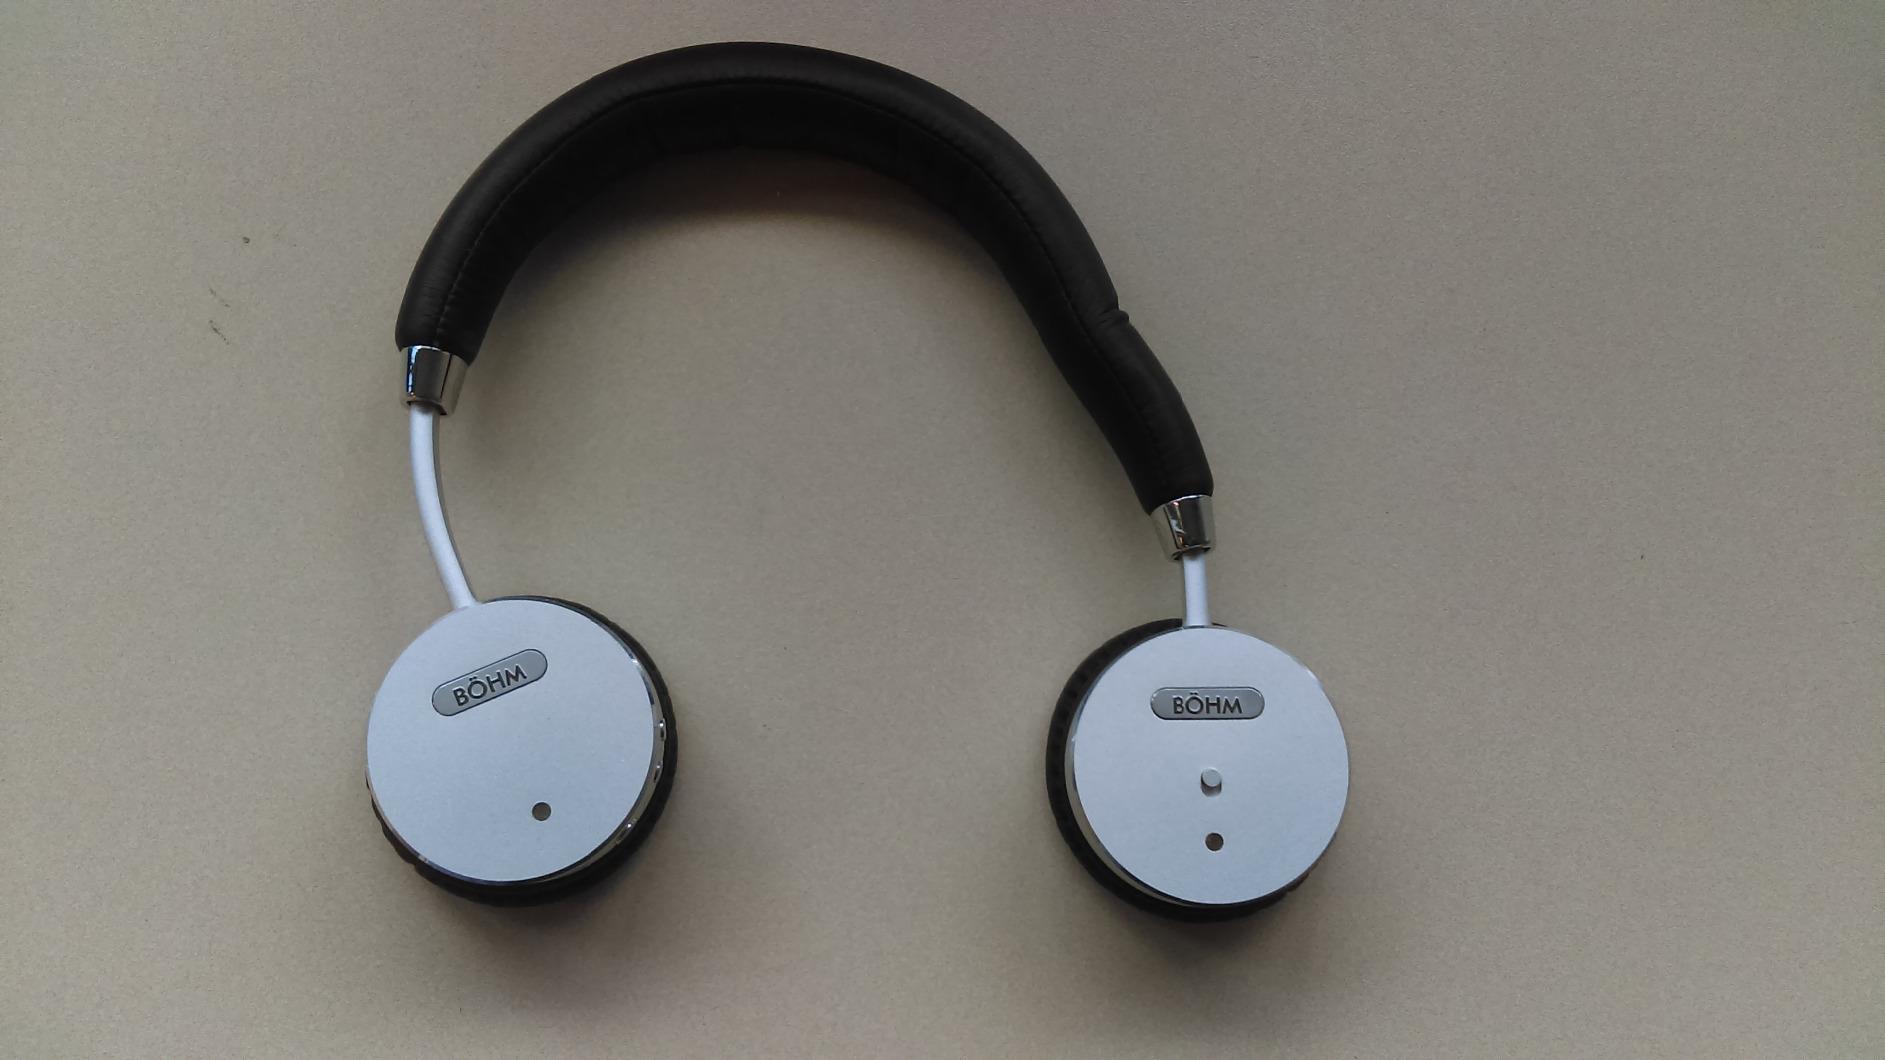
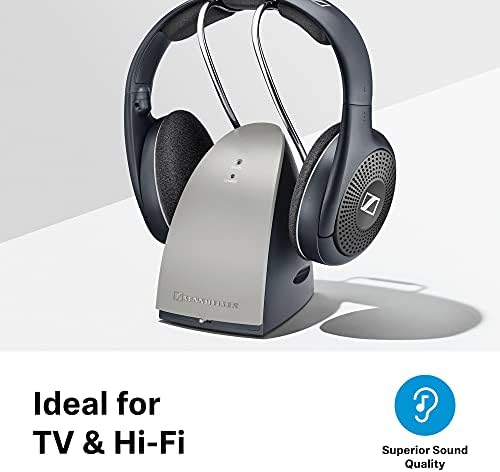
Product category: headphones
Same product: no